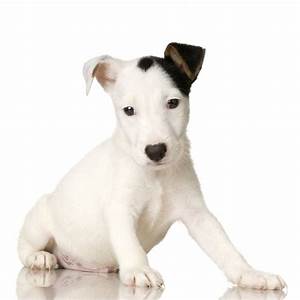
Label: cane